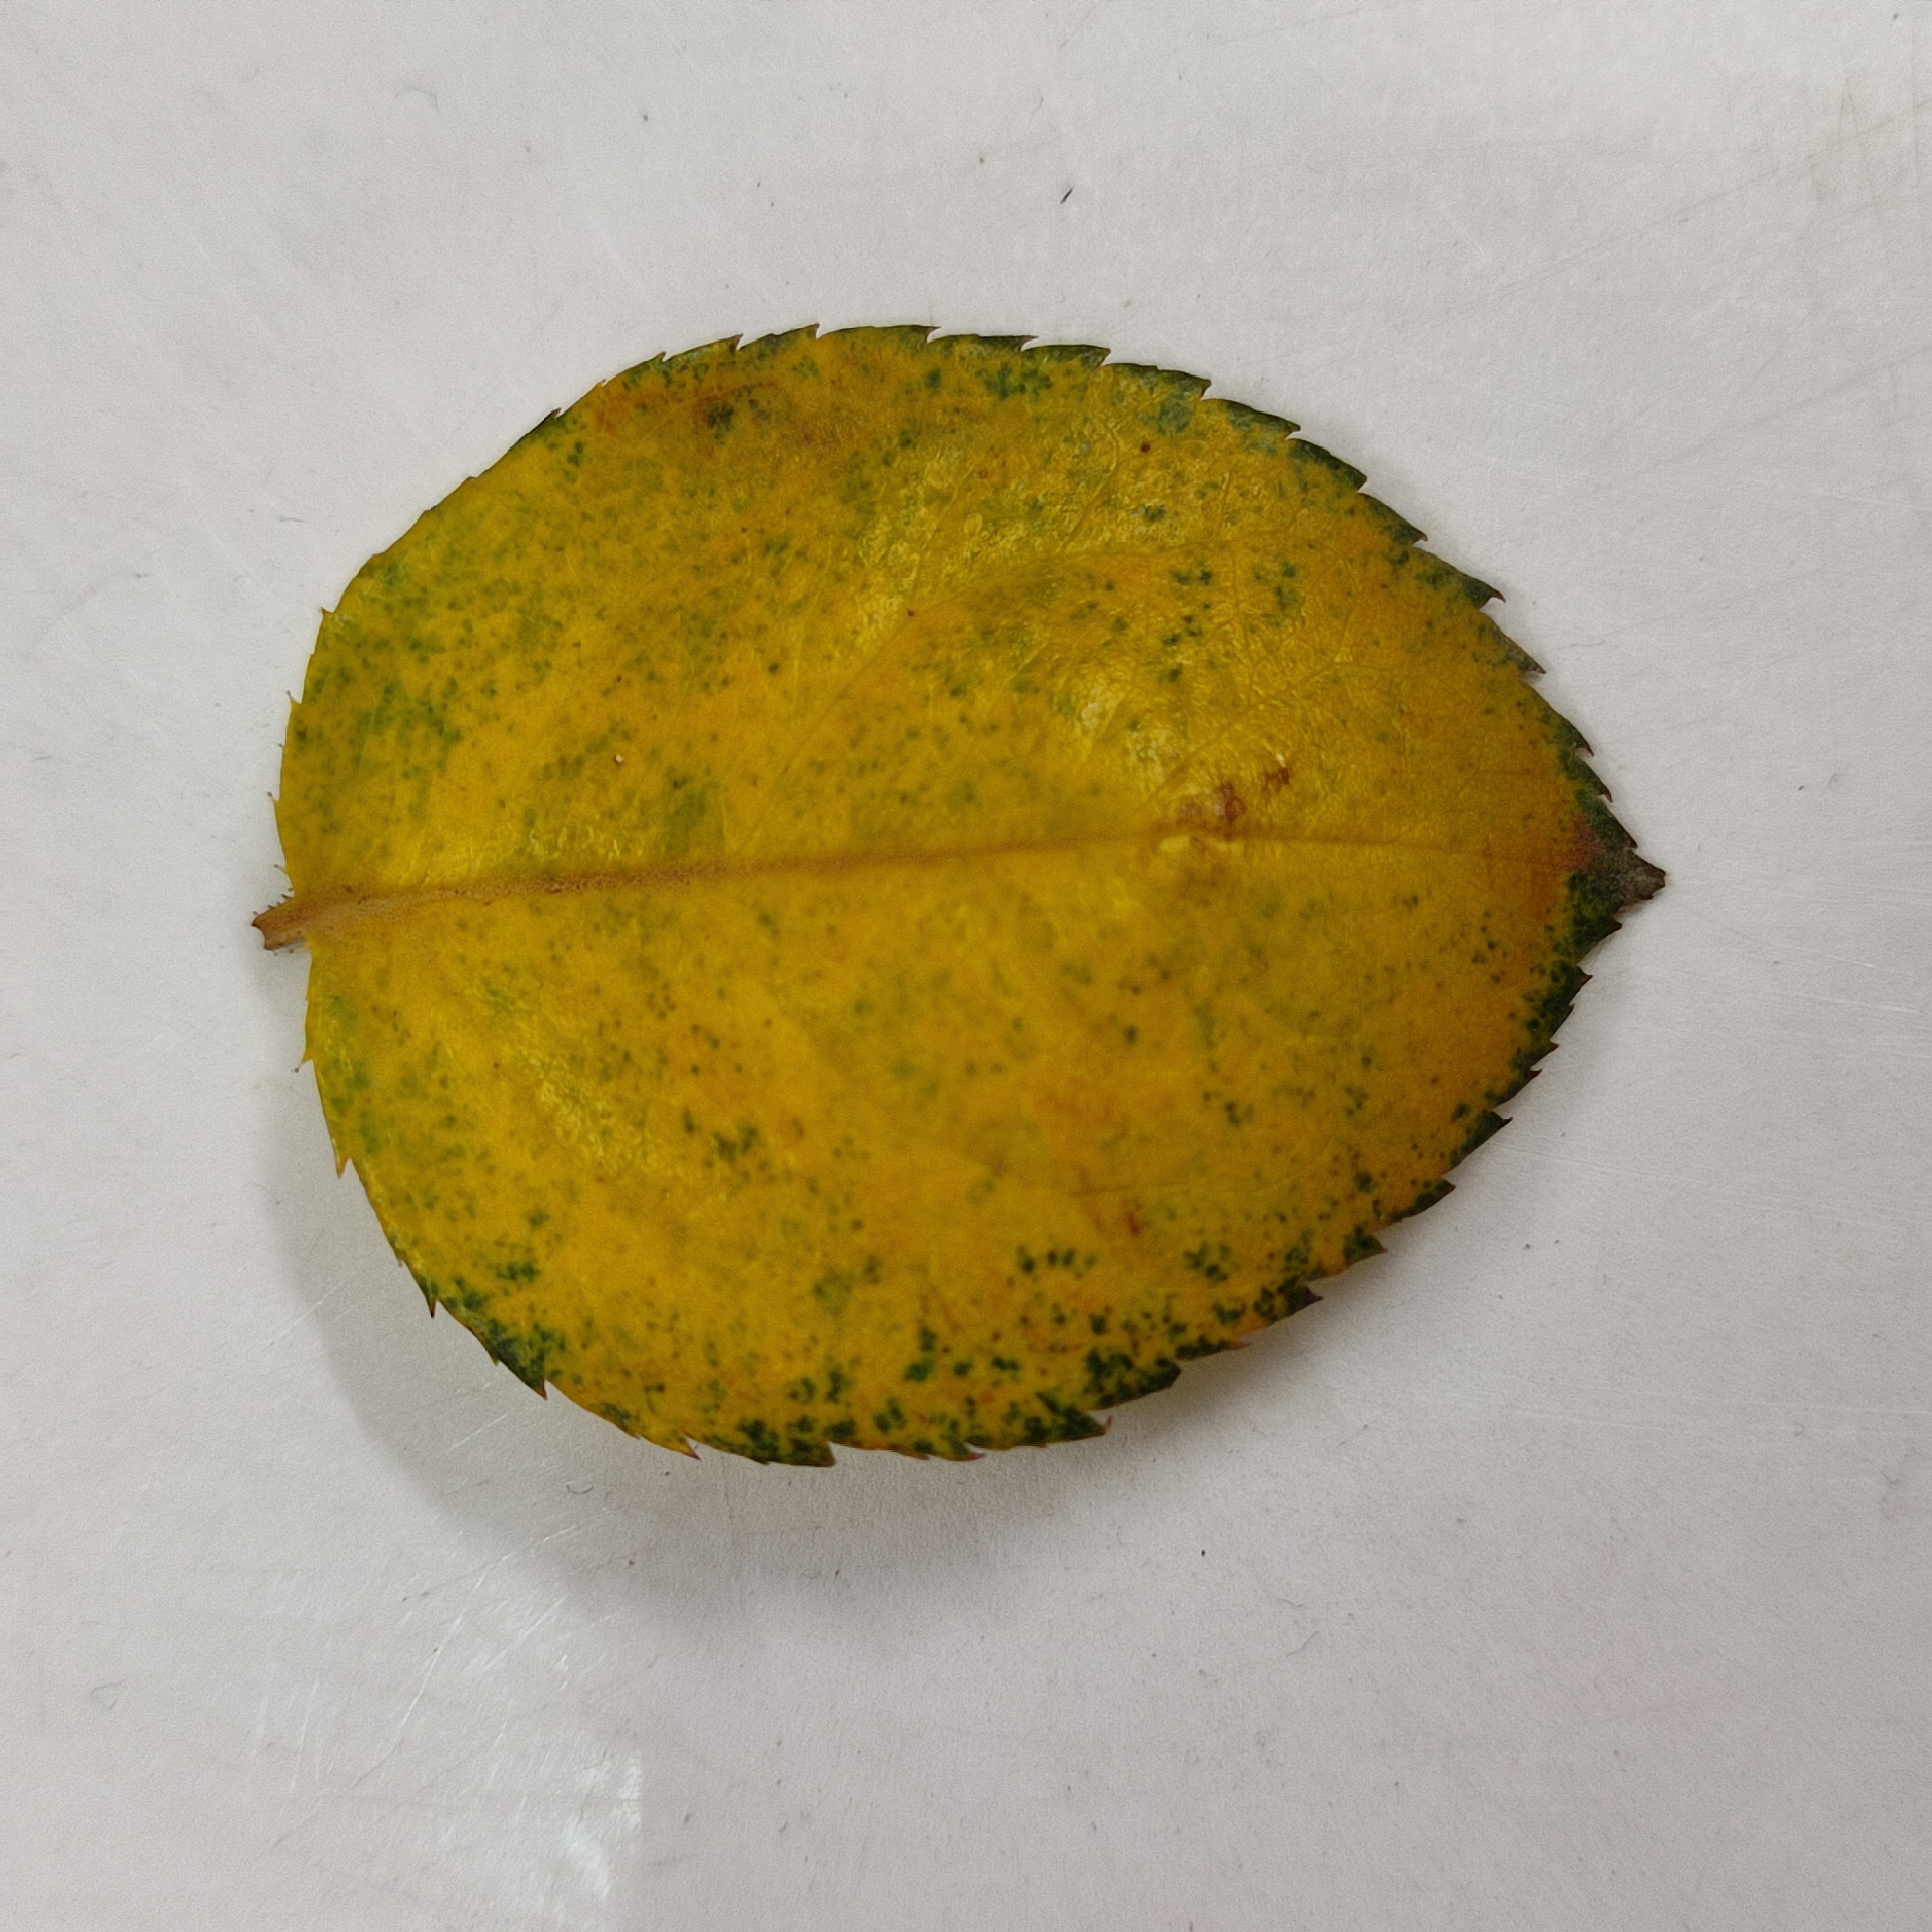
Label: Yellow Mosaic Virus